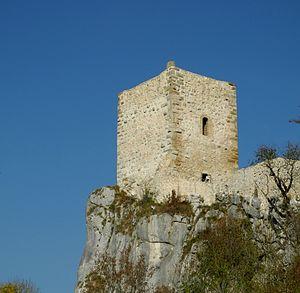
Le burg Dietfurt, actuellement en ruine, est un château fort situé dans la commune d'Inzigkofen dans le district de Sigmaringen dans l'État de Bade-Wurtemberg, Allemagne.